Point of Rocks, Wyoming

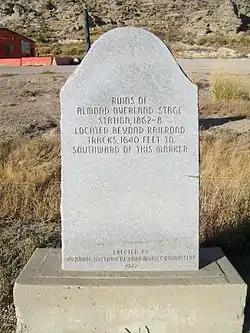
The Monument to the Almond Stage Station located in Point of Rocks, WY.

Also located in Point of Rocks are the remnants of the original Almond Stage Station, built in 1862 at the behest of Ben Holladay. Holladay wished to move his stage coach line further south because of repeated attacks by Indians. The station was constructed of local sandstone with a sod-covered roof, which allowed it to survive at least one attack and attempted burning. In 1868, the station was converted to a stop along the transcontinental railroad and the Overland Trail. When mining declined in the area the station was sold and used as a private home before being absorbed by the Wyoming State Parks and restored. The Point of Rocks Stage Station was never used as a Pony Express stop at any time and was not even on the route of the Pony Express.